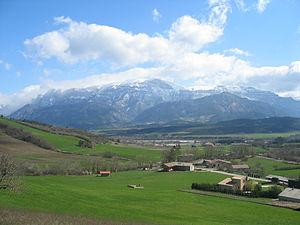
Montmaur-en-Diois est une commune française située dans le département de la Drôme en région Auvergne-Rhône-Alpes, au cœur du Diois, entre Die et Luc-en-Diois. Ses habitants, les Montmaurois, sont au nombre de 85.